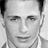
Emotion: neutral